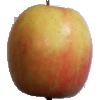
Label: Apple Pink Lady 1